Pietism

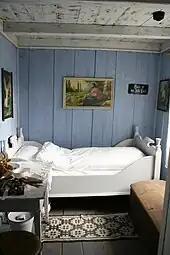
Pietistic Lutheran frugality, humility, restraint, sense of duty and order have been strong cultural and religious influences in Scandinavia.

In Denmark, Pietistic Lutheranism became popular in 1703. There, the faithful were organized into conventicles that "met for prayer and Bible reading".